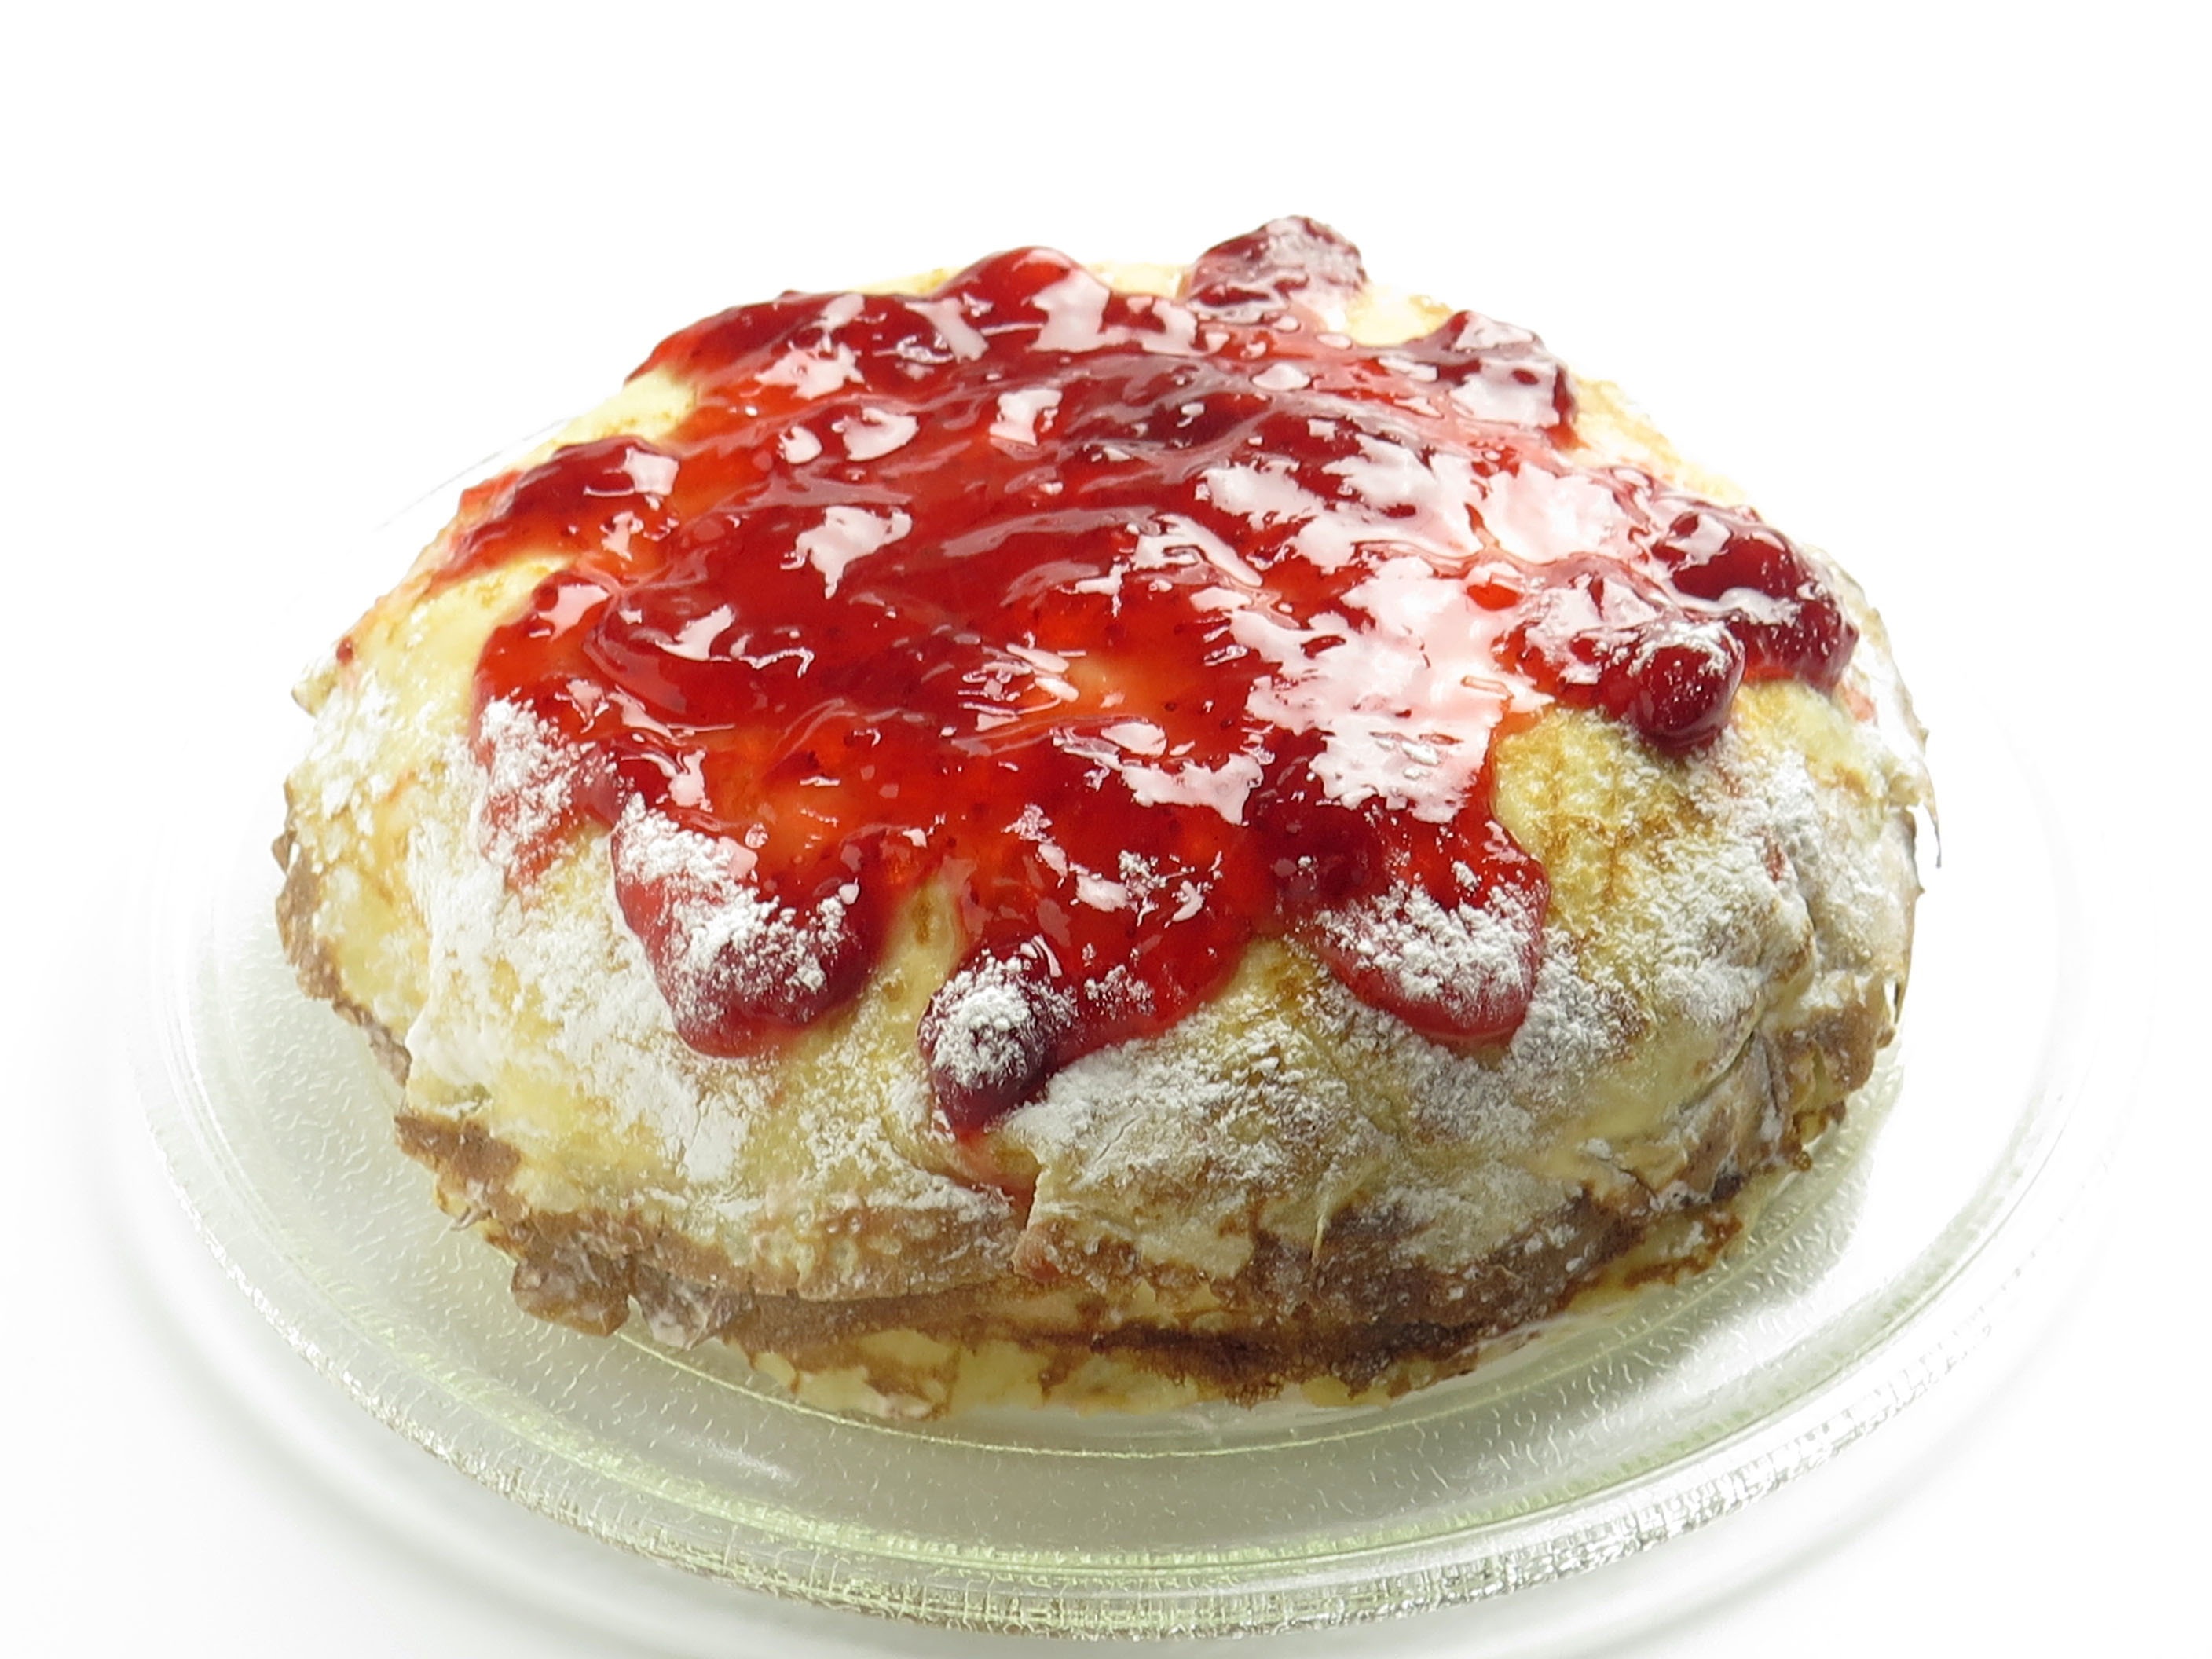
plant, fruit, berry, sweet, dish, meal, food, spring, red, produce, breakfast, dessert, cuisine, cake, strawberry, cherry pie, cranberry, sugar, candy, vanilla, patisserie, baked goods, suites, crepes, fruit cake